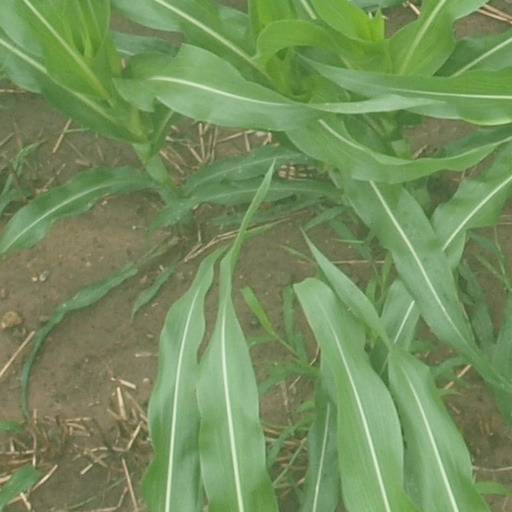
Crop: maize; corn